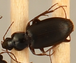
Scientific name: Calathus advena
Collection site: Niwot Ridge Mountain Research Station Site (NIWO), plot NIWO_007